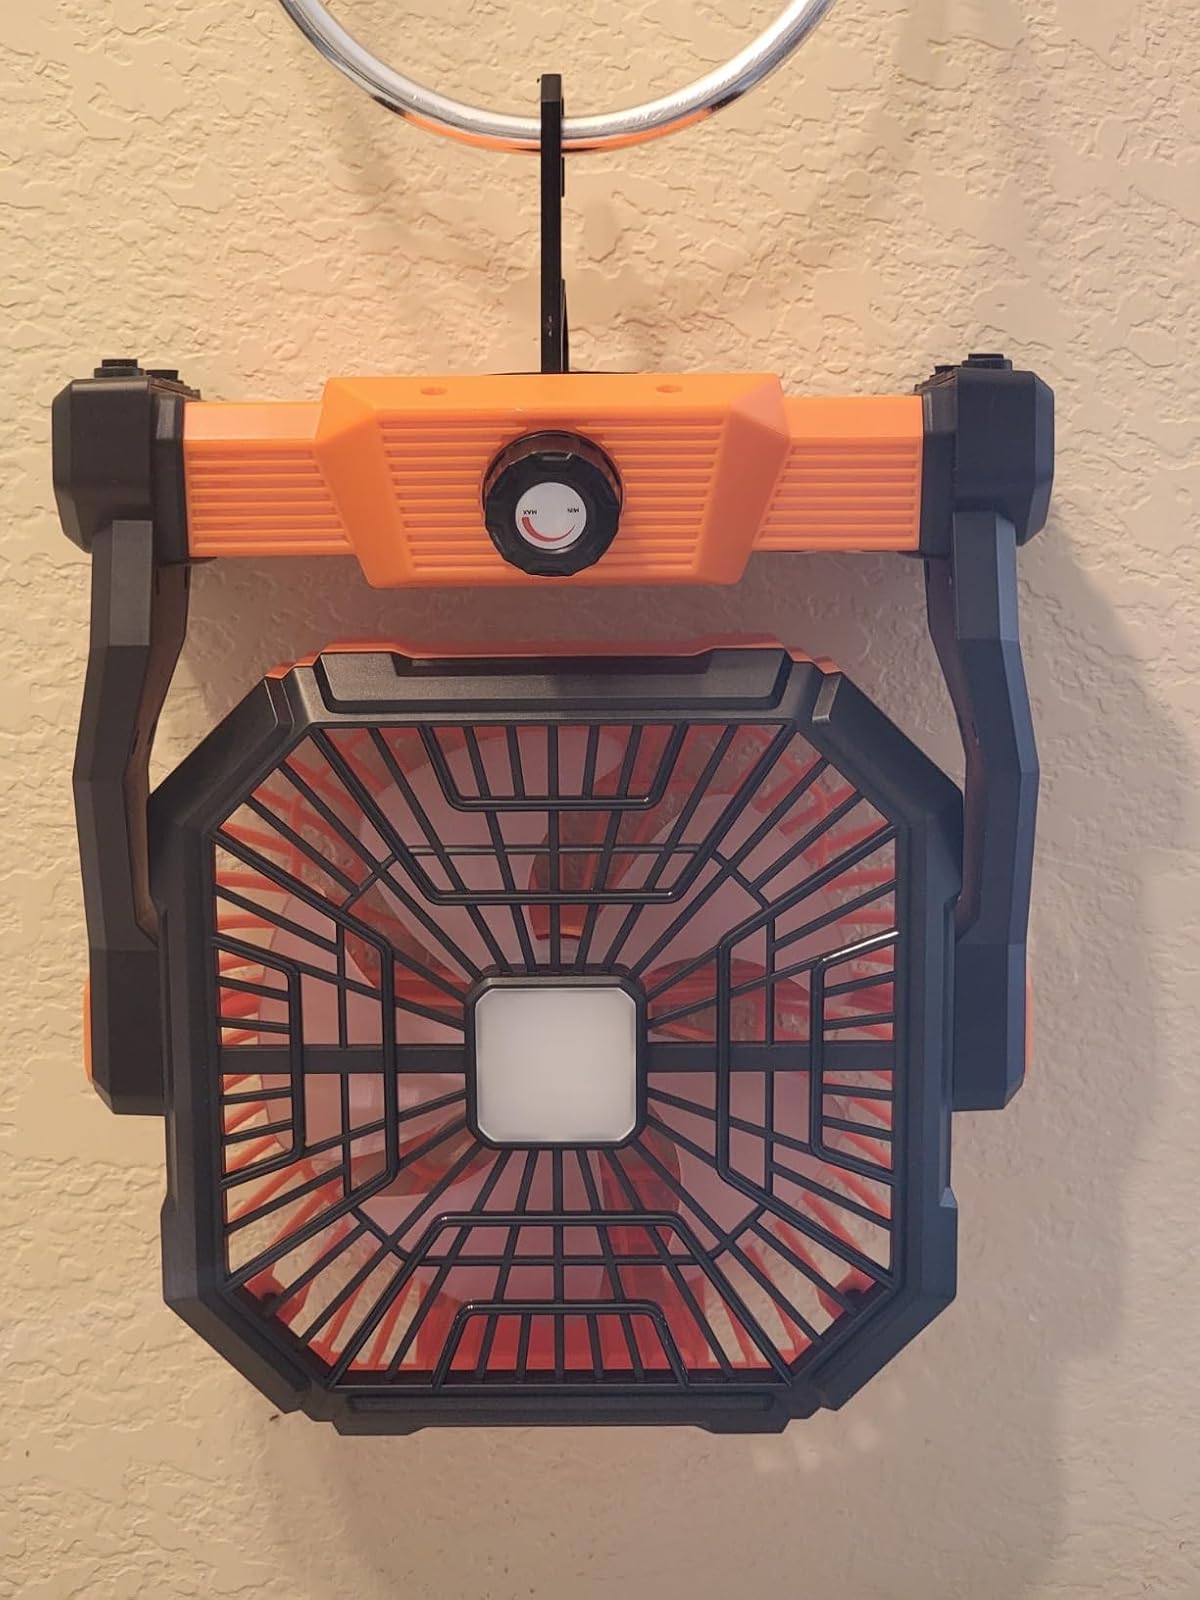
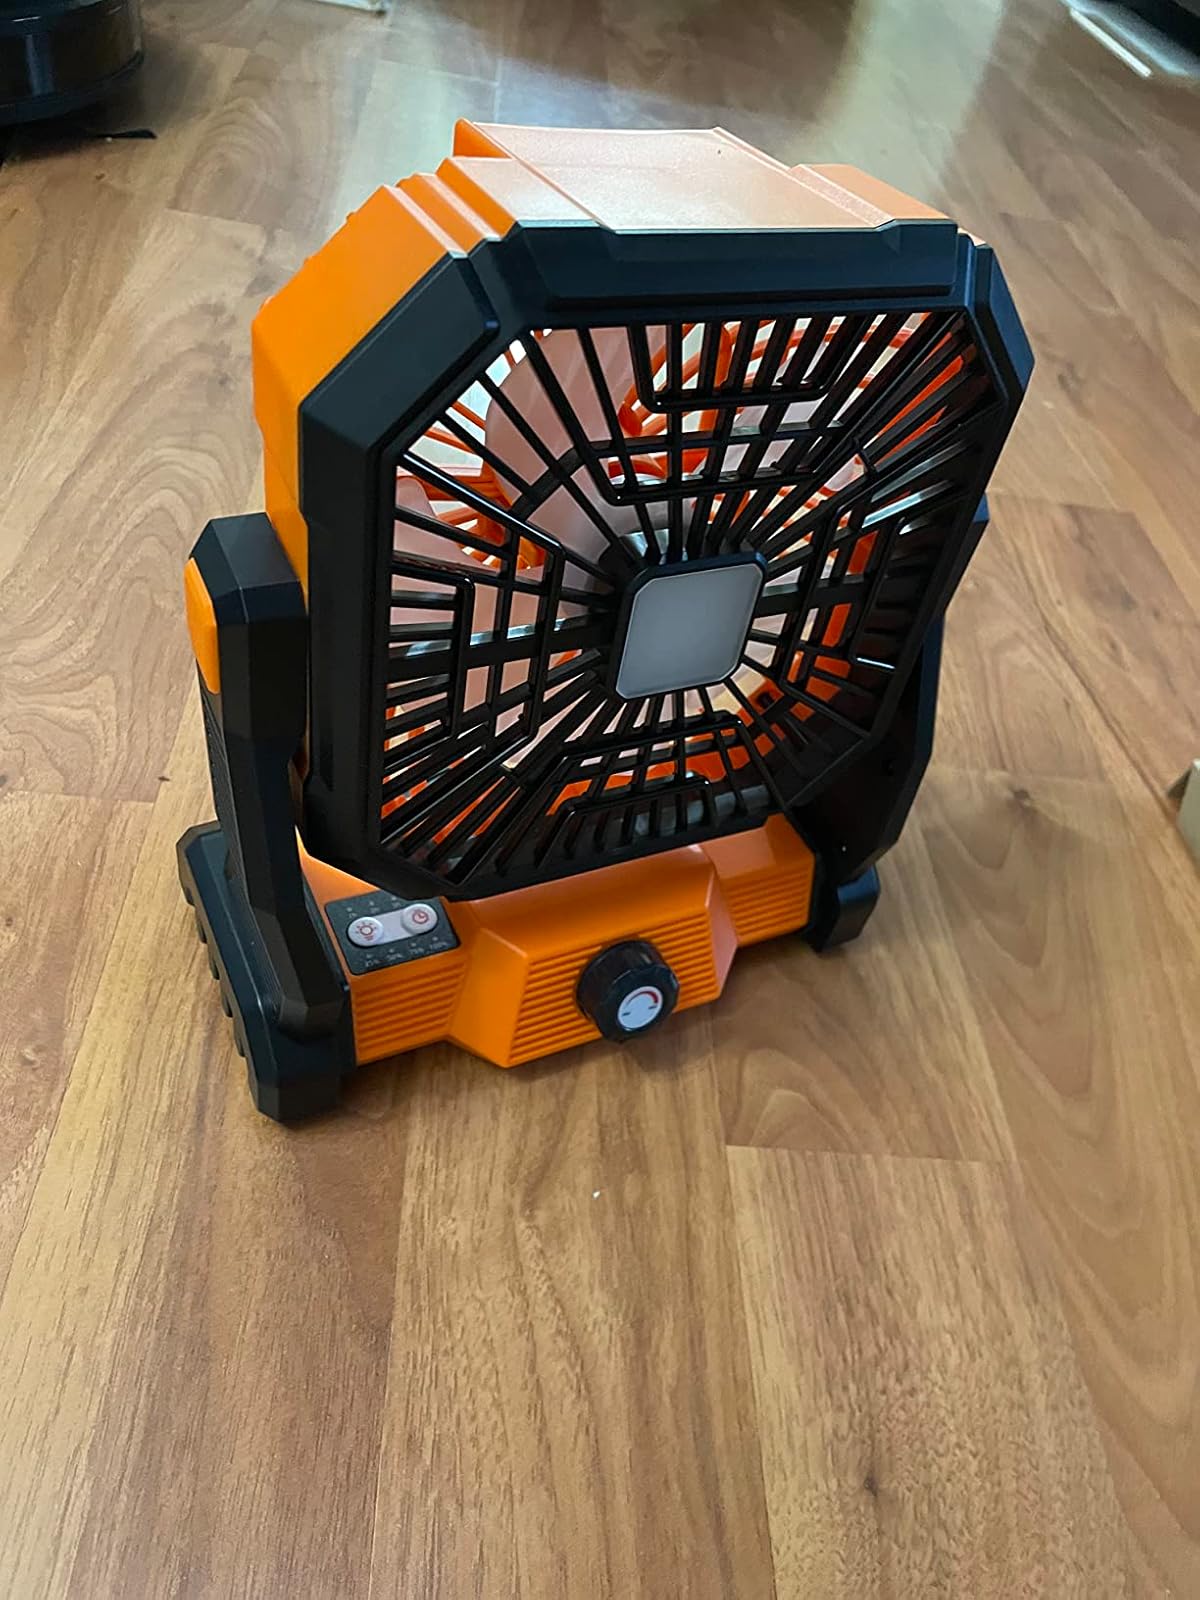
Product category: lantern
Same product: yes